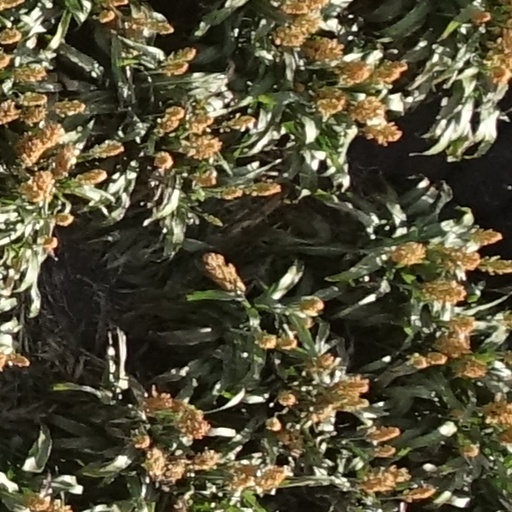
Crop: sorghum